Canadian National Railway

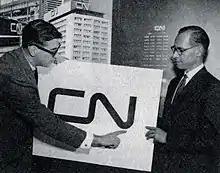
Designer Allan Fleming and CN director of communications Charles Harris at the launch of the CN logo at Montreal in 1960. Fleming's logo has since become an icon of graphic design.

The Canadian National Railways (CNR) was incorporated on June 6, 1919, comprising several railways that had become bankrupt and fallen into Government of Canada hands, along with some railways already owned by the government. Primarily a freight railway, CN also operated passenger services until 1978, when they were assumed by Via Rail. The only passenger services run by CN after 1978 were several mixed trains (freight and passenger) in Newfoundland, and several commuter trains both on CN's electrified routes and towards the South Shore in the Montreal area (the latter lasted without any public subsidy until 1986). The Newfoundland mixed trains lasted until 1988, while the Montreal commuter trains are now operated by Montreal's EXO.